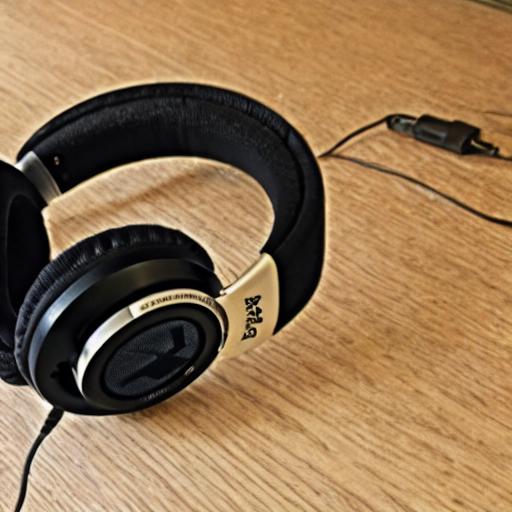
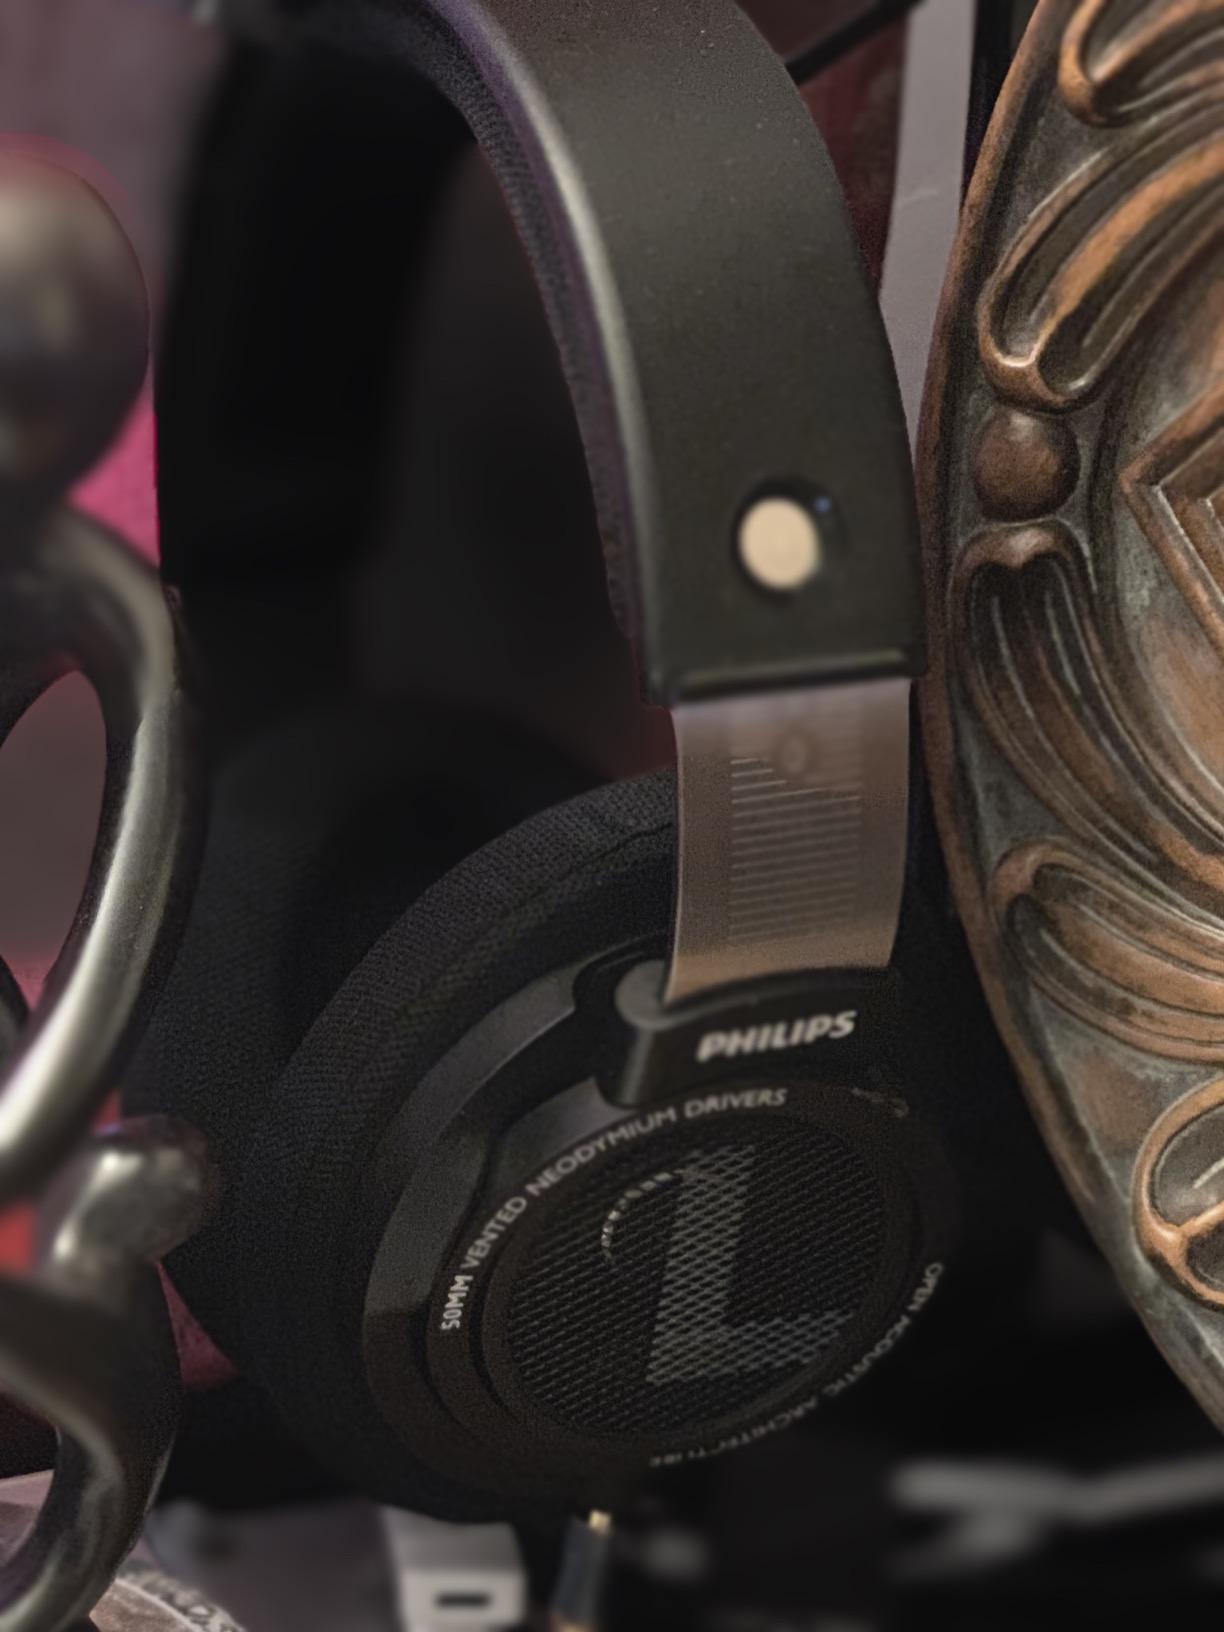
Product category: headphones
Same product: no